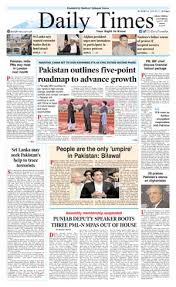
Label: paper